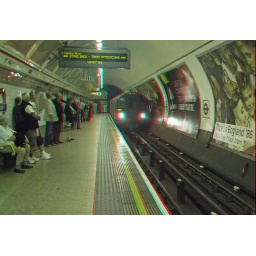
Out and about in London Tube platform in anaglyph 3D stereo red cyan glasses to view